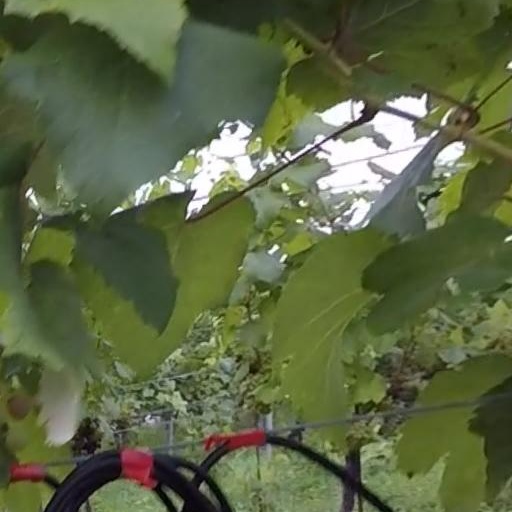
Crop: grape